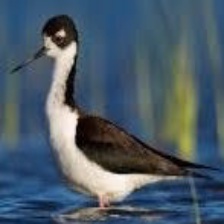
Species: BLACK NECKED STILT
Scientific name: HIMANTOPUS MEXICANUS